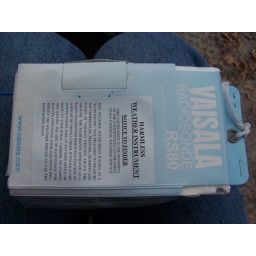
We found an orange balloon in a tree and this small box was attached to it.